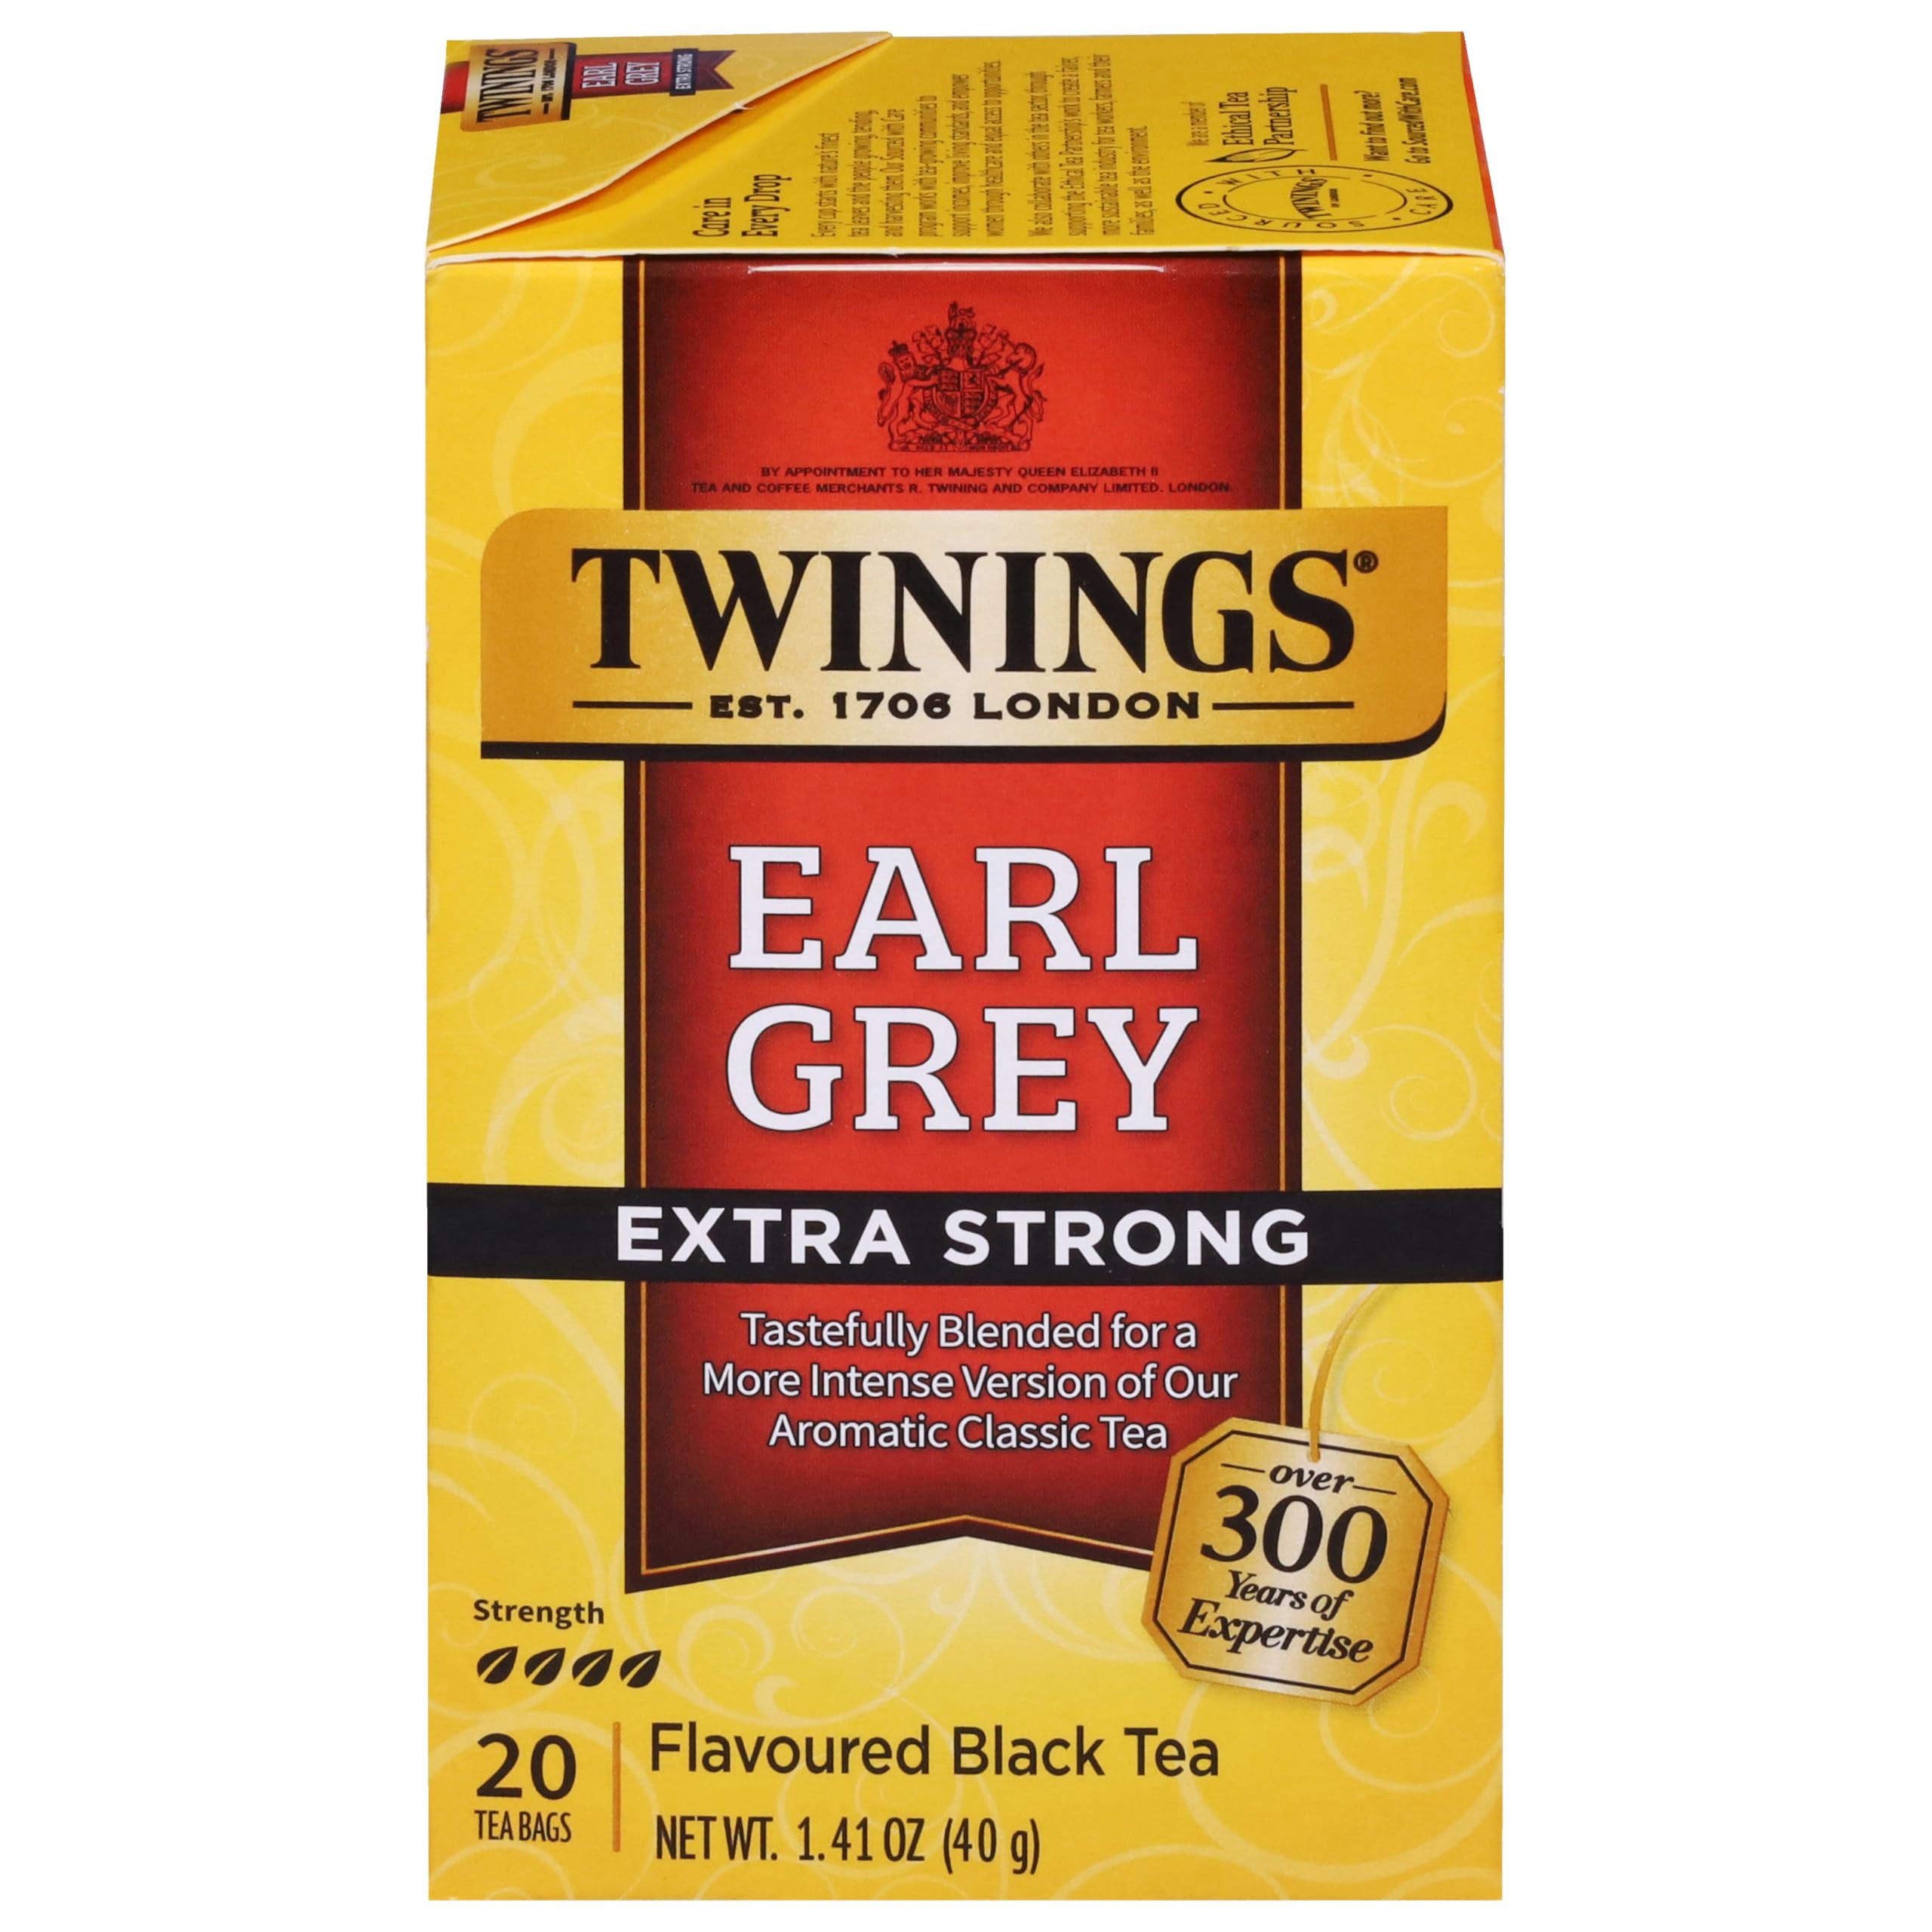
Item Name: Twinings Tea From Grosvenor, Tea Earl Grey Extra Bold, 20 Count
Product Description: Awaken Your Senses With A More Intense Version Of This Classic Tea. At Twining's, We�ve Been Blending Earl Grey Tea For Nearly Two Centuries. But, Sometimes, A Little Change Can Be Good. That�s Why We Are Excited To Bring You Extra Bold Earl Grey� A Modern Twist To A Classic Tea. Starting With Our Original Earl Grey Tea, We Added More Of Its Exquisite Flavor To Create A Mouthwatering Tea With A Rich, Vibrant Taste.
Value: 20.0
Unit: Count

Price: 6.62